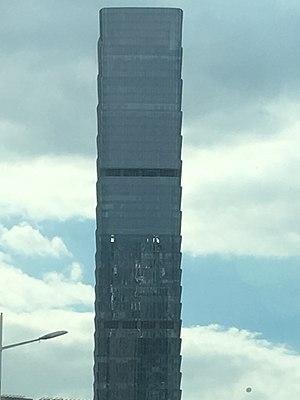
Le Riverfront Times Square est un gratte-ciel de 293 mètres construit en 2016 à Shenzhen en Chine. Il s'élève sur 64 étages et abrite un hôtel et des bureaux.